Toronto Maple Leafs in popular culture

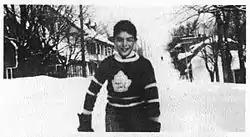
Roch Carrier, author of "The Hockey Sweater", as a child in a Maple Leafs sweater.

References to the Leafs in literature includes Foster Hewitt juvenile hockey novel, "He Shoots, He Scores!". Published in 1949, it featured the members of the team, including actual managers and players. In 1963, Scott Young wrote "A Boy at the Leafs' Camp", a children's book giving a behind-the-scenes insight into the sport.